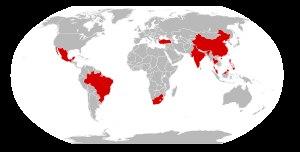
Les nouveaux pays industrialisés sont les pays qui ont amorcé un important décollage industriel à partir des années 1960.